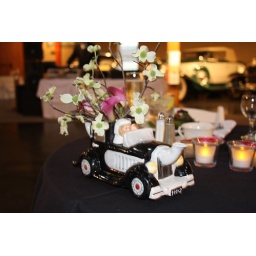
Wedding couple in the car tea pot was bought at the Limerock Vintage Festival last summer.